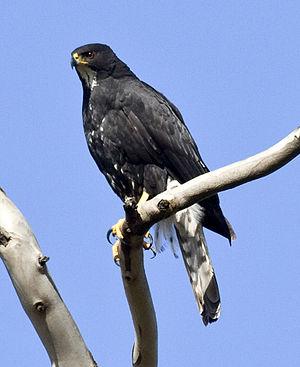
L'Autour noir est une espèce d'oiseaux de la famille des Accipitridae.